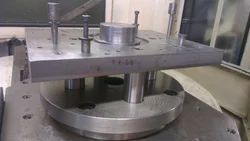
Label: Simple_Jigs_and_Fixtures